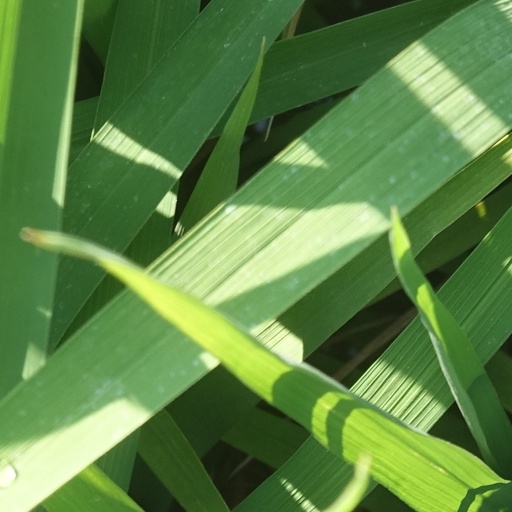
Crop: rice